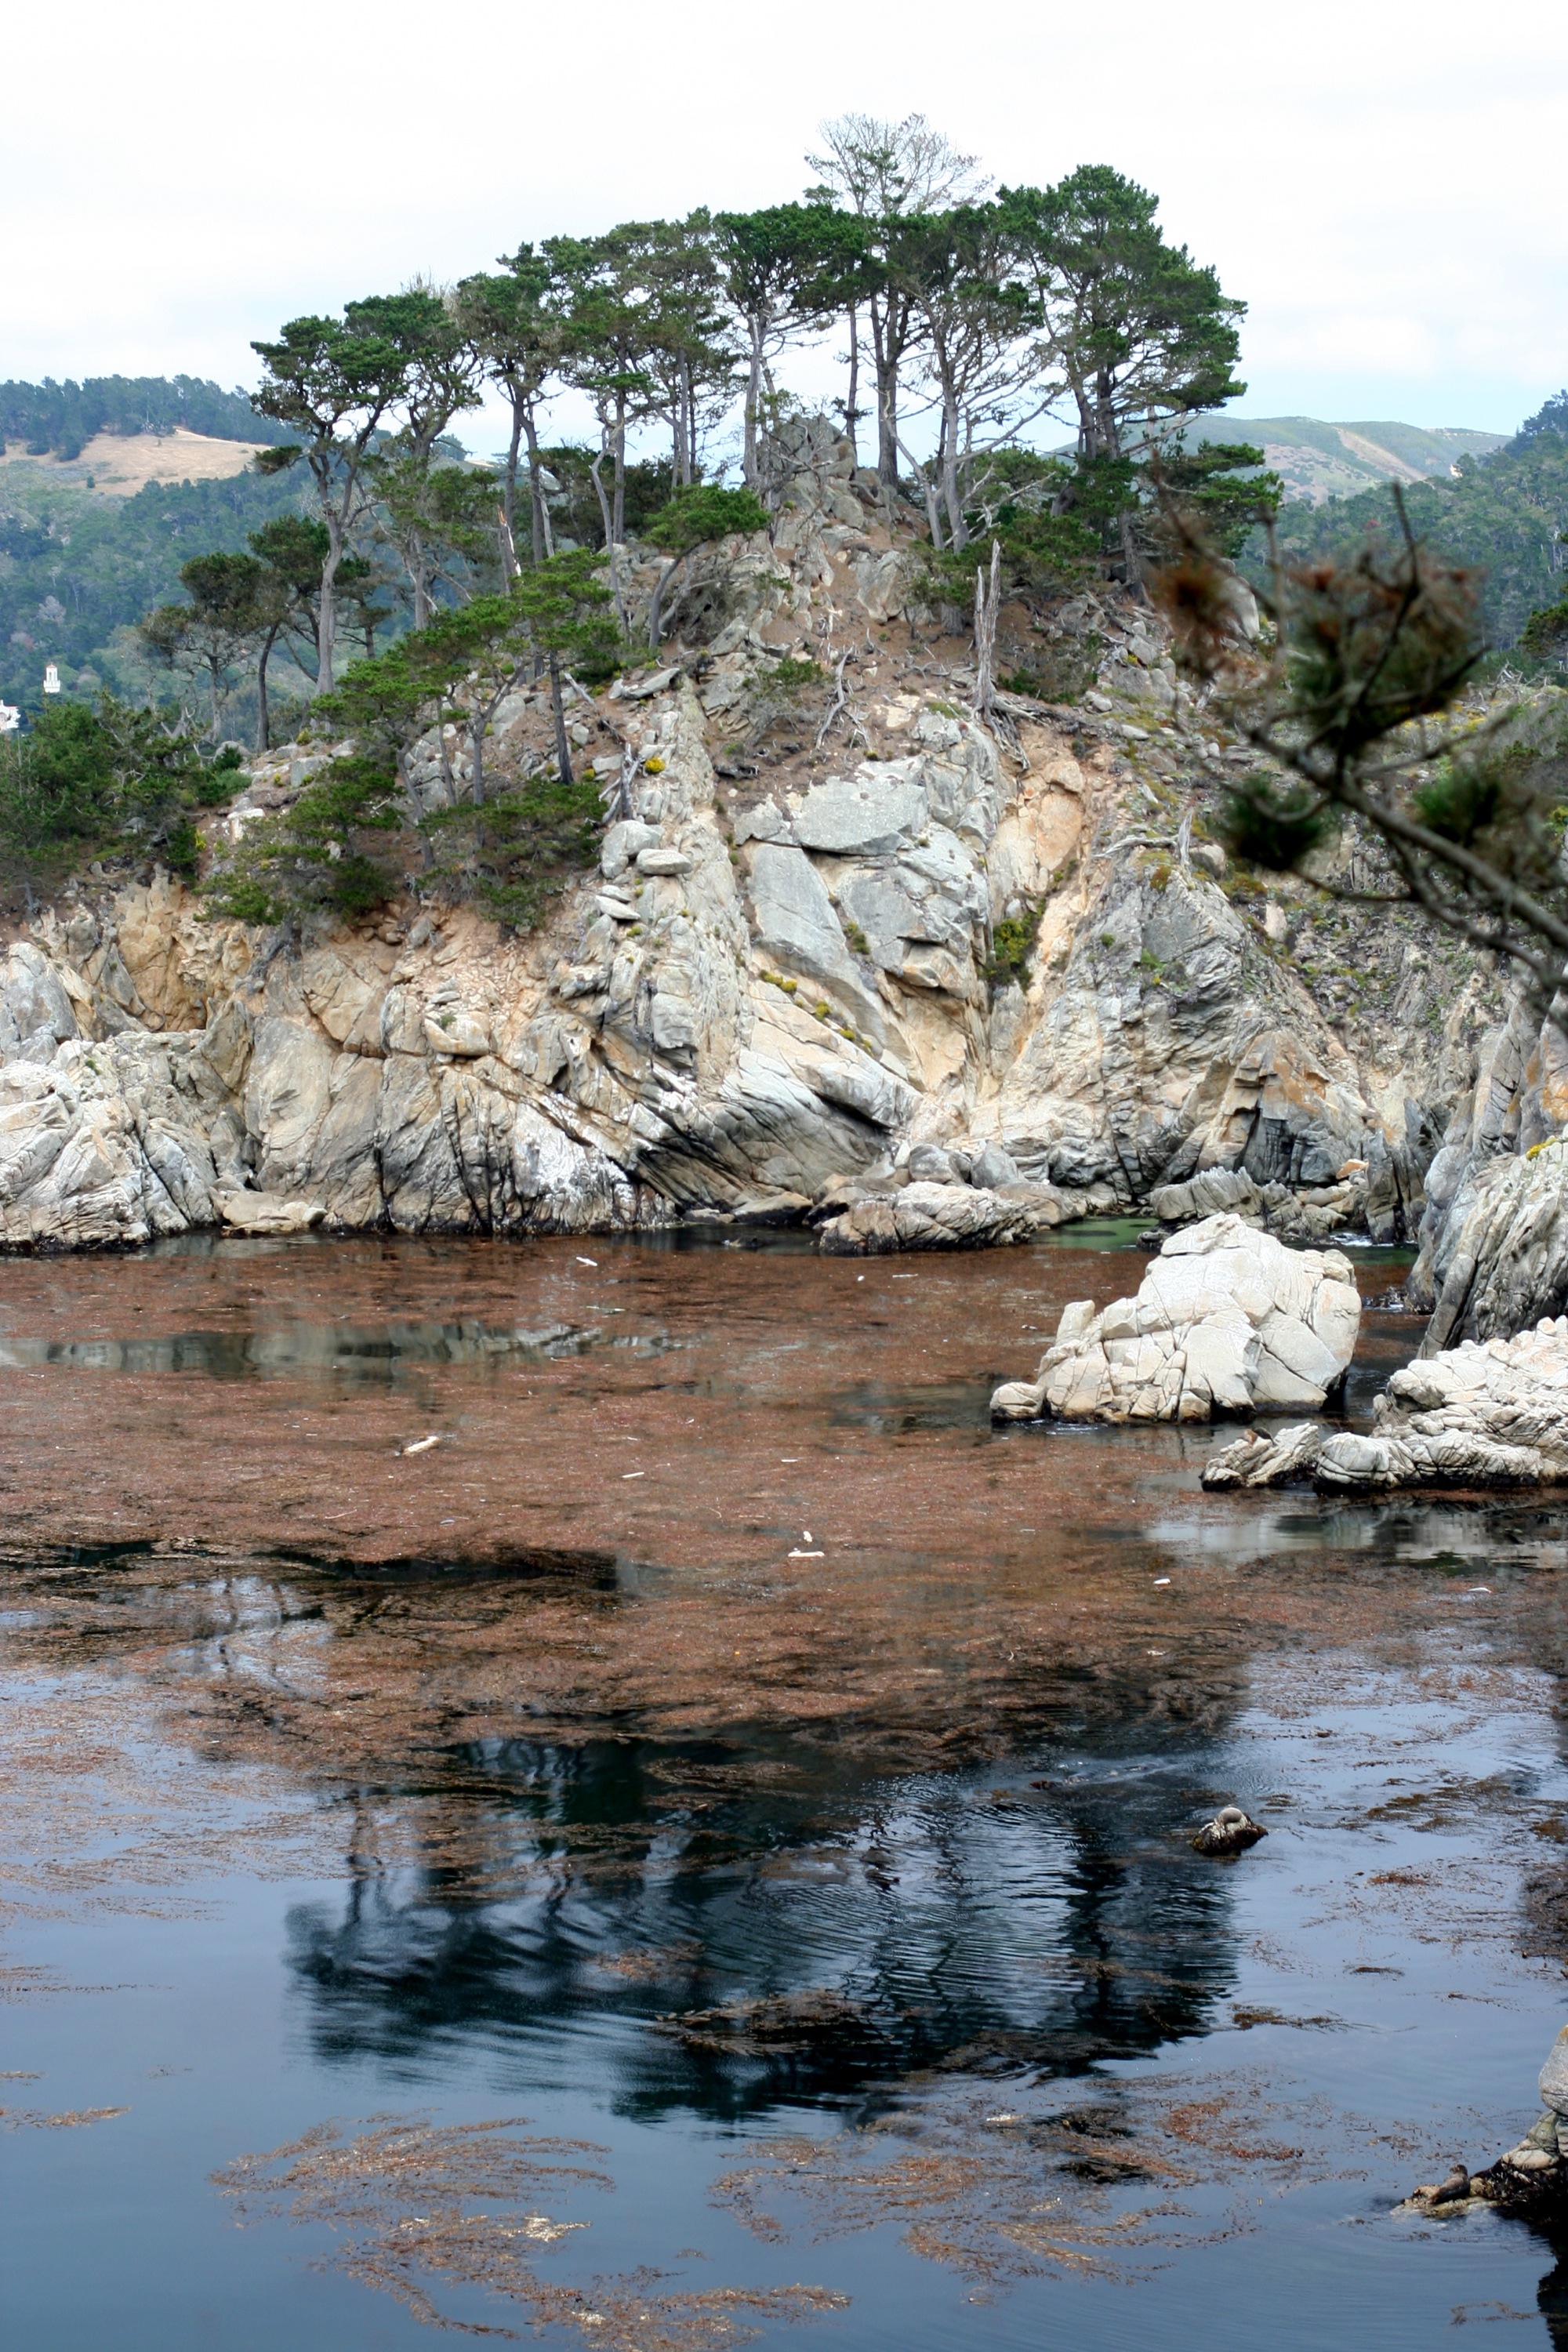
sea, coast, tree, water, rock, wilderness, shore, lake, river, cliff, bay, body of water, geology, monterey, nmc2009, pointlobos, landform